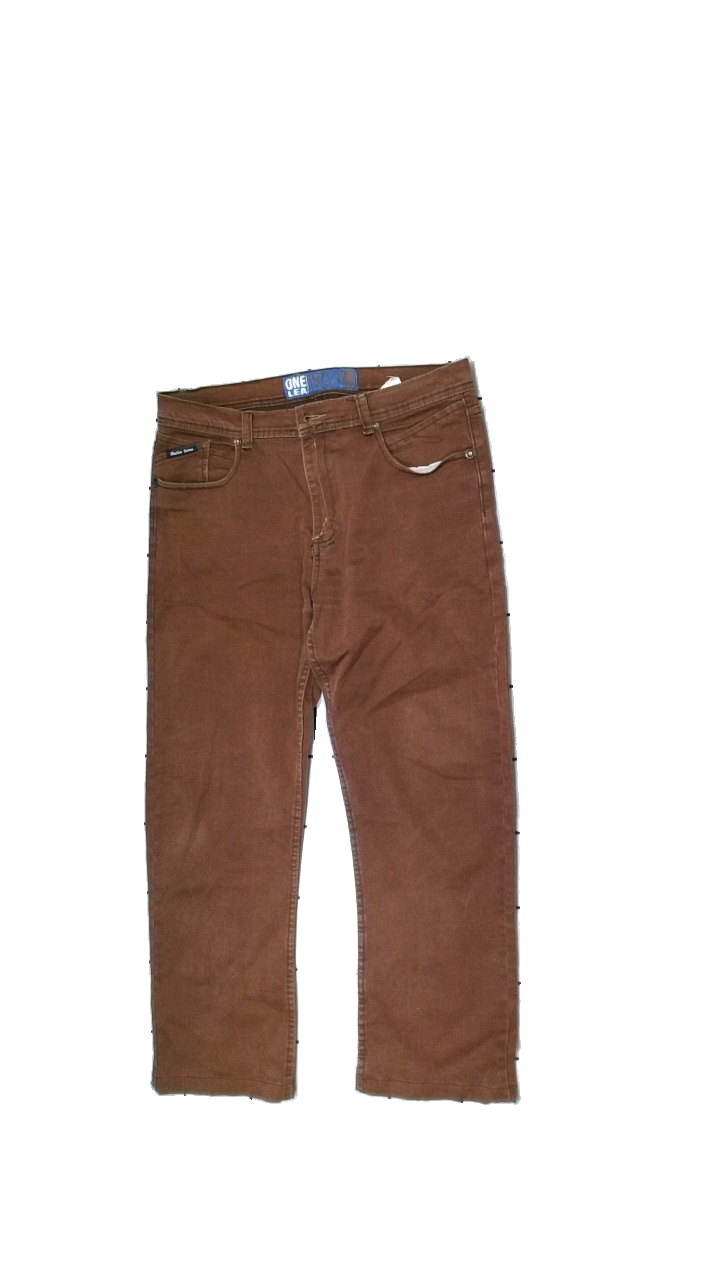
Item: Jeans (Ladies)
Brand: One Lea
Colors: Brown
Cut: Regular
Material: Unknown
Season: All
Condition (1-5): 2
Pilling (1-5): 5
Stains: Minor
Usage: Export
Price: <50